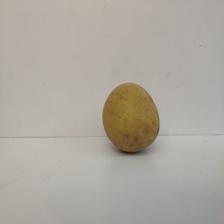
Size: Large